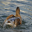
Label: bird